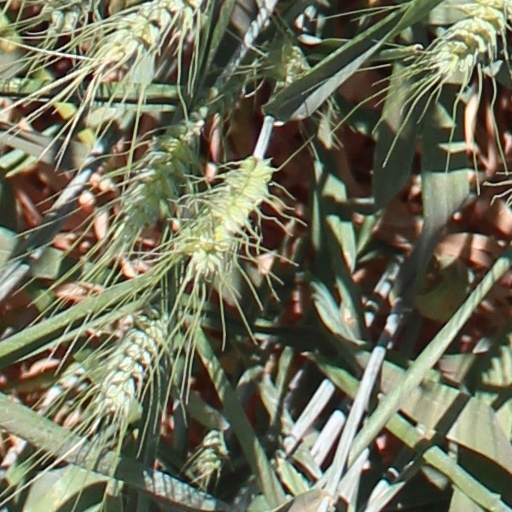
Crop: wheat